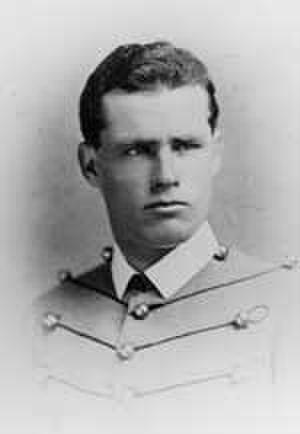
La bataille de Cottonwood est une série d'escarmouches qui eurent lieu du 3 au 5 juillet 1877 durant la guerre des Nez-Percés entre plusieurs groupes d'Amérindiens Nez-Percés et des soldats de l'armée américaine et des civils volontaires, près de la ville actuelle de Cottonwood, dans l'Idaho.
La guerre des Nez-Percés est un épisode des guerres indiennes opposant plusieurs groupes de Nez-Percés aux troupes de l'United States Army pendant l'été 1877.